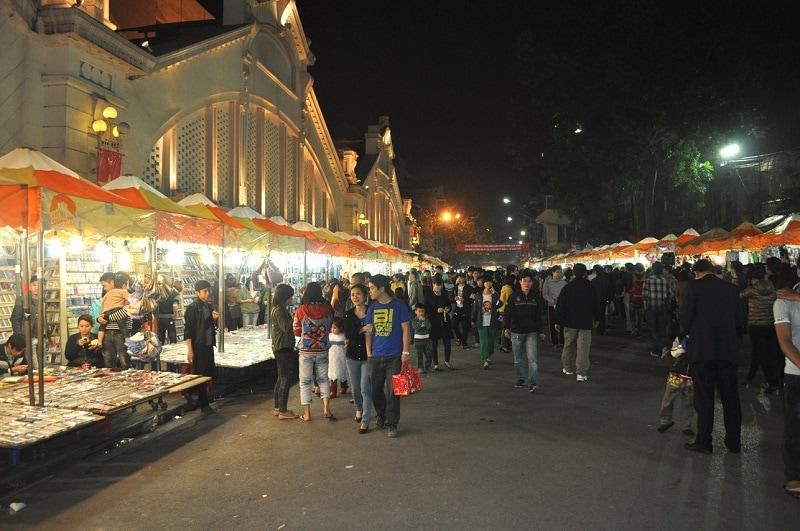
có nhiều người đang xuất hiện ở khu chợ đêm